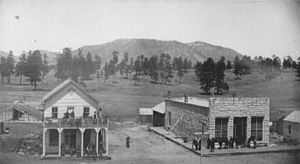
Flagstaff
Flagstaffs postkontor i 1899
Flagstaff er hovedsæde for Coconino County i delstaten Arizona, USA. Flagstaff er den største by langs motorvejen I-40, med ca. 47.000 indbyggere. Byen ligger i en højde af 2.170 meter.